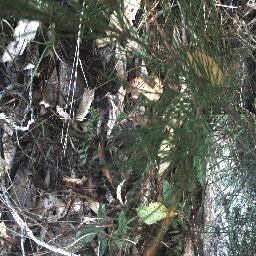
Label: negative